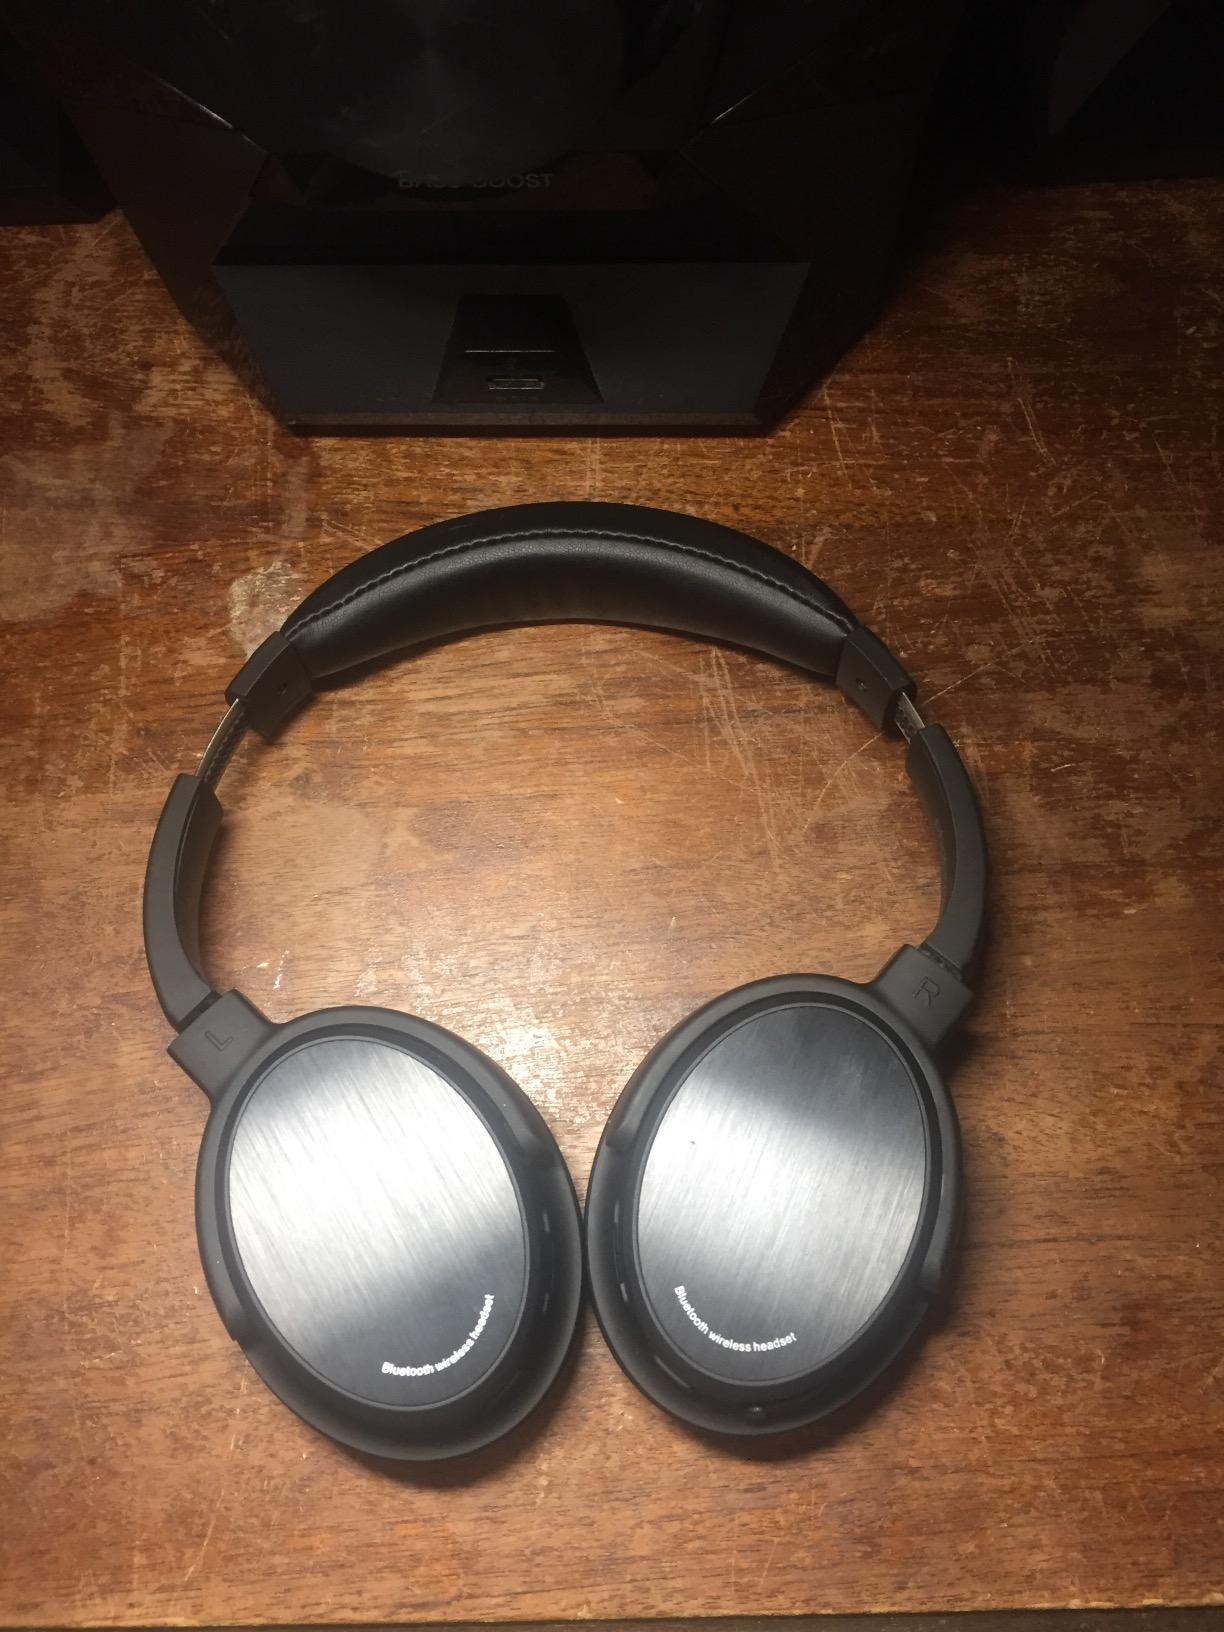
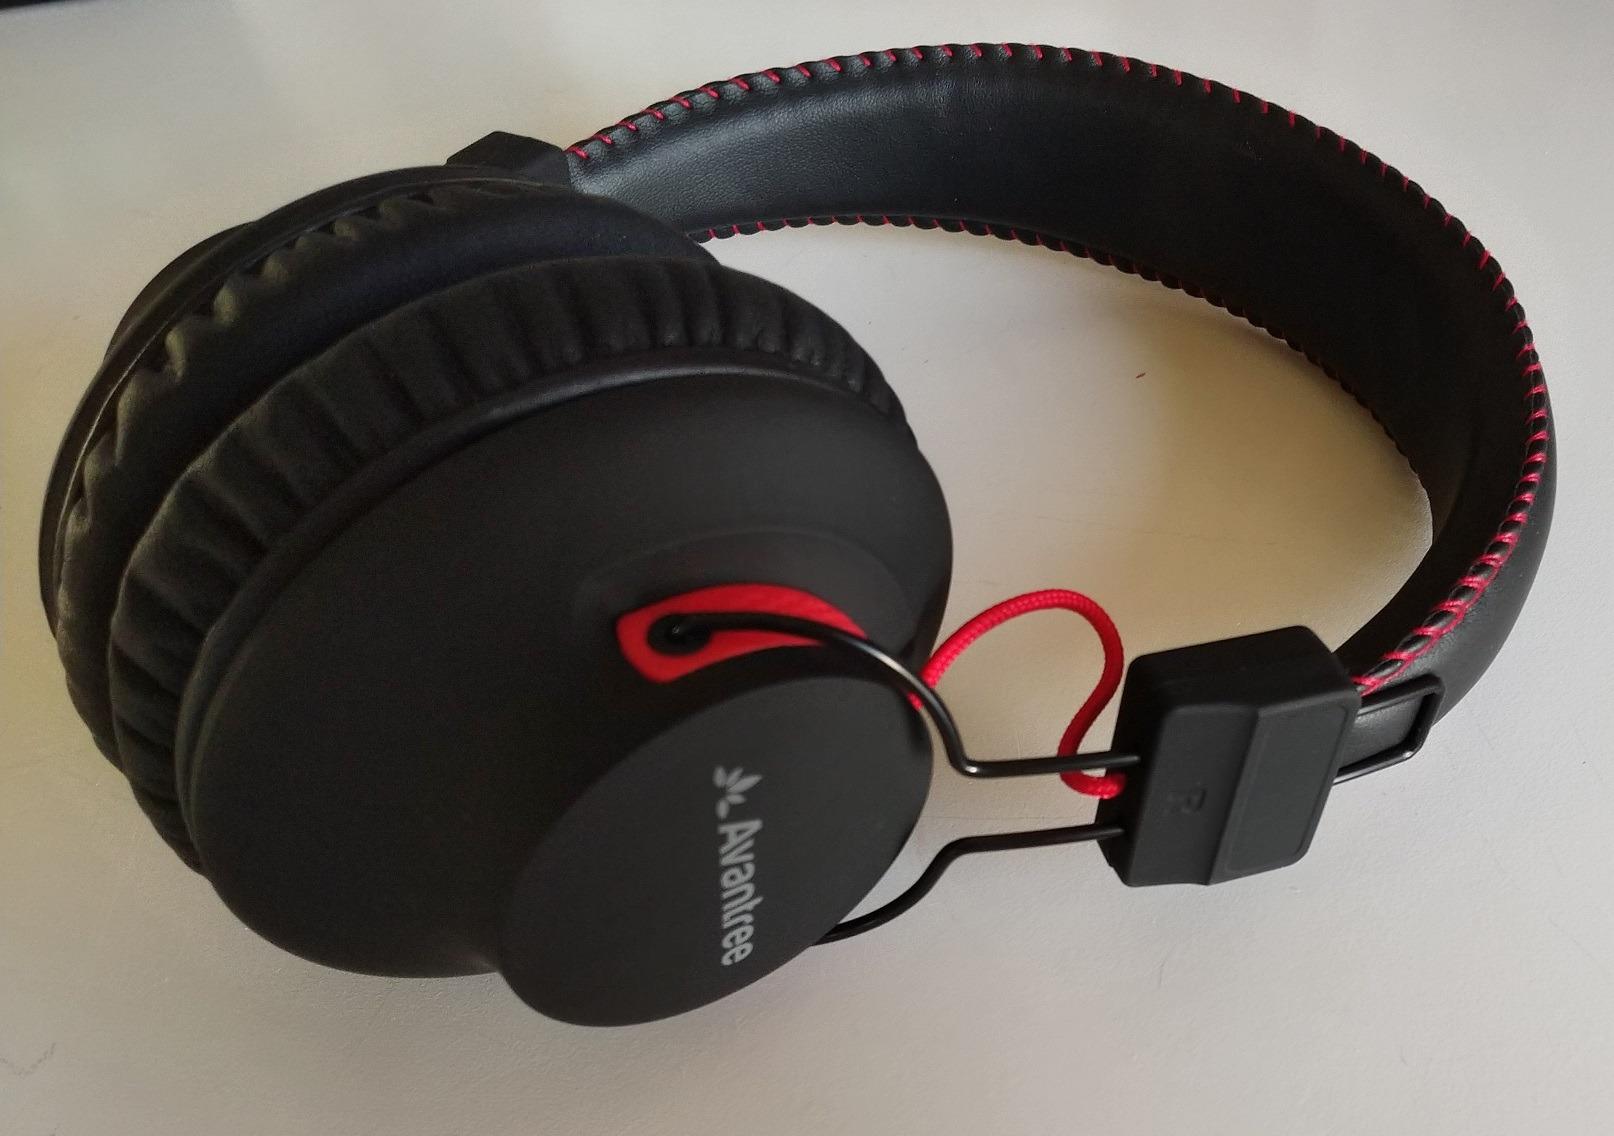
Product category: headphones
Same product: no